Heinrich von Ofterdingen

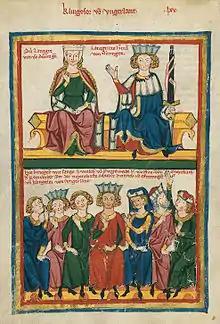
Landgrave Hermann I of Thuringia, his consort Sophia and the contending Minnesingers, "Klingesor von Ungerlant", "Codex Manesse", c. 1305–15

Heinrich von Ofterdingen was a Middle High German lyric poet and Minnesinger mentioned in the 13th-century epic of the "Sängerkrieg" (minstrel contest) on the Wartburg. The legend was revived by Novalis in his eponymous fragmentary novel written in 1800 and by E. T. A. Hoffmann in his 1818 novella "Der Kampf der Sänger".